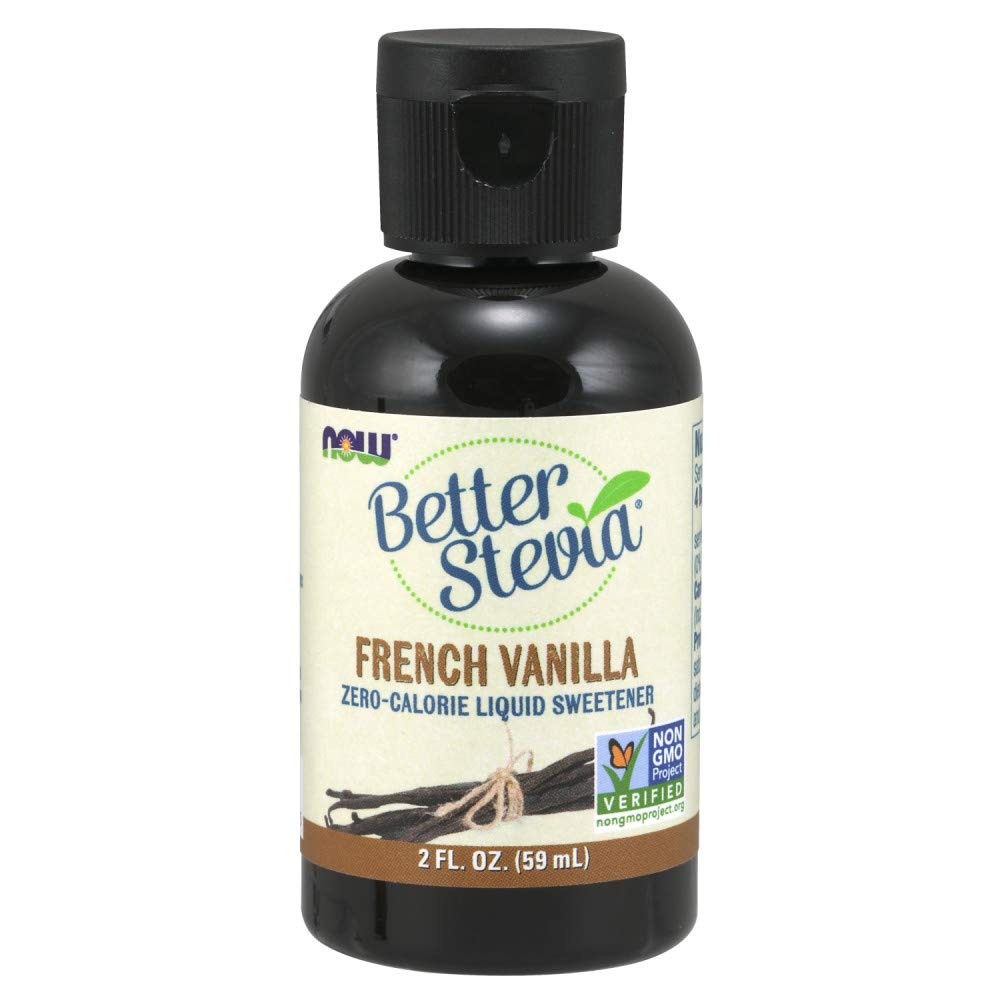
Item Name: NOW Foods BetterStevia French Vanilla Zero-Calorie Liquid Sweetener, Keto Friendly, Suitable for Diabetics, No Erythritol, 2-Ounce
Bullet Point 1: French Vanilla Flavor, Low-Glycemic Impact; Suitable for Diabetics; Keto Friendly
Bullet Point 2: Low-Glycemic Impact; Suitable for Diabetics; Keto Friendly
Bullet Point 3: Gluten Free; Kosher; Non-GMO Project Verified; Vegan/Vegetarian; Sugar Free
Bullet Point 4: Over 200 servings per bottle; Use in hot or cold beverages
Bullet Point 5: Packaged in the USA by a family owned and operated company since 1968
Value: 2.0
Unit: Fl Oz

Price: 9.59